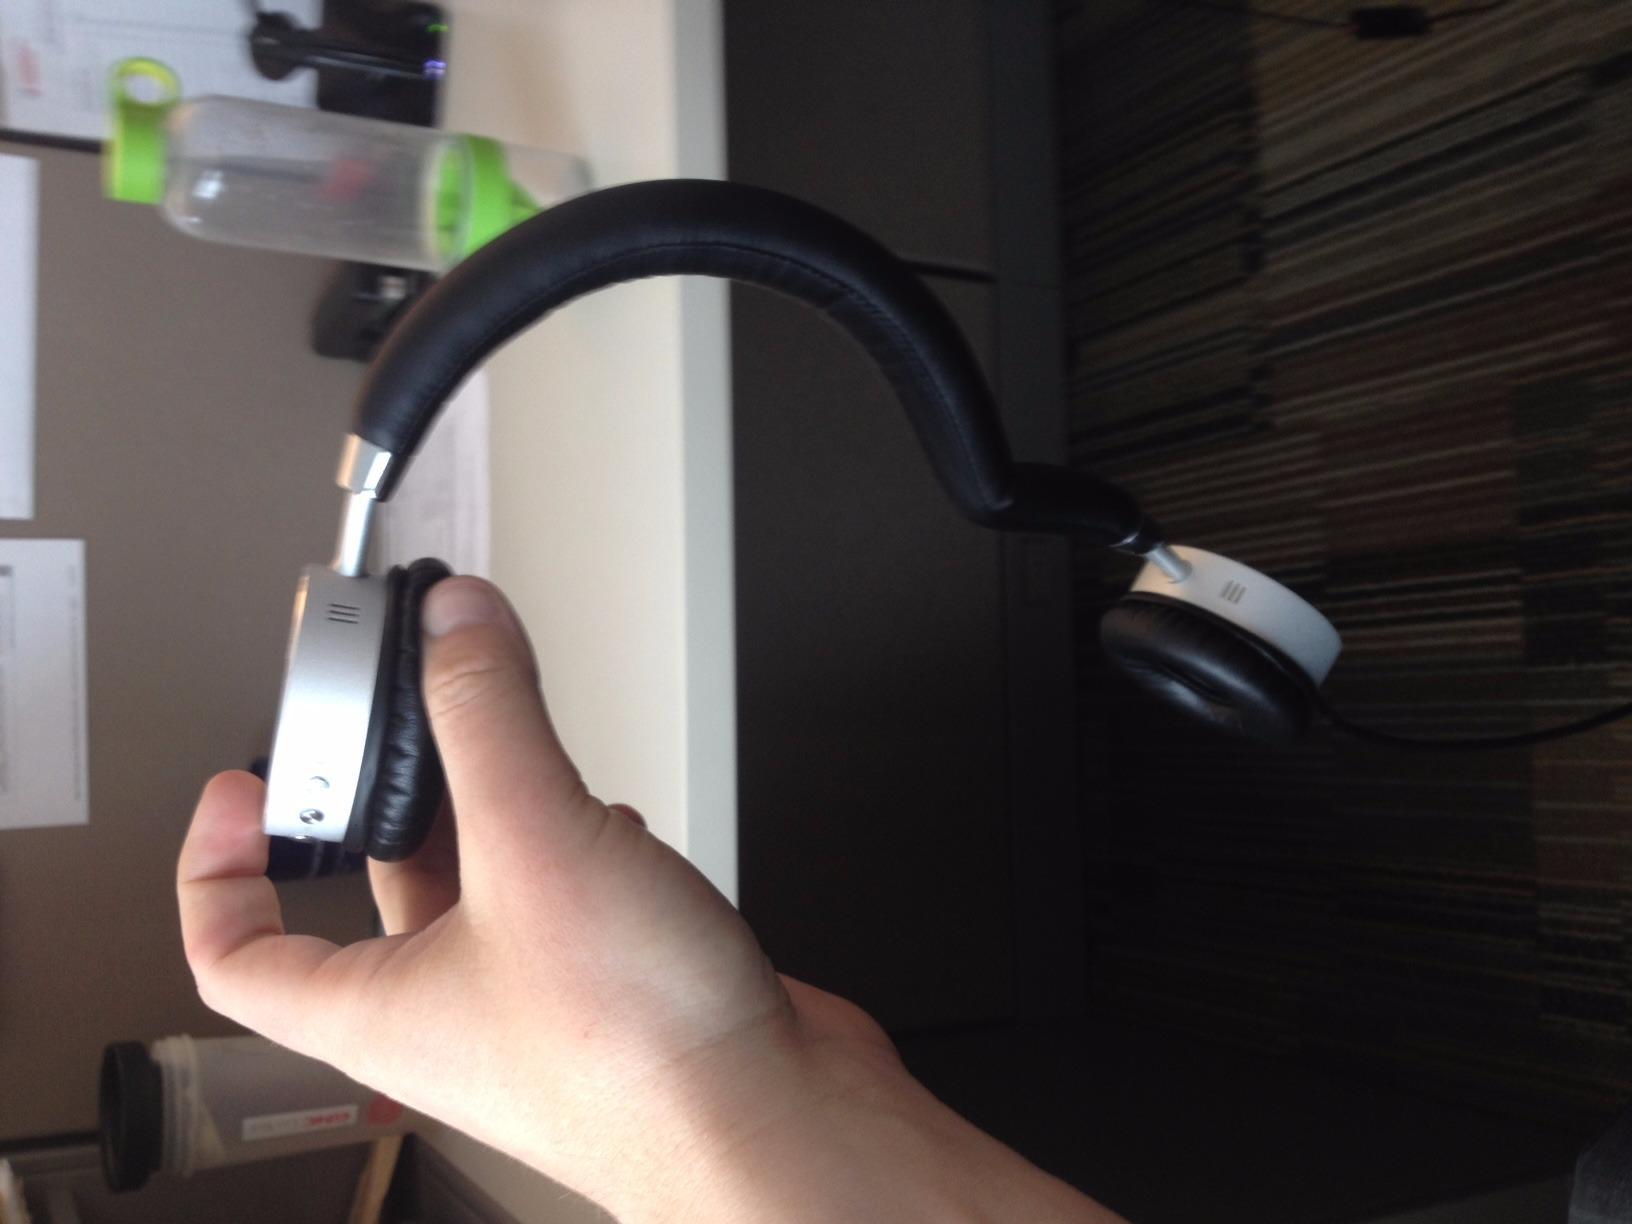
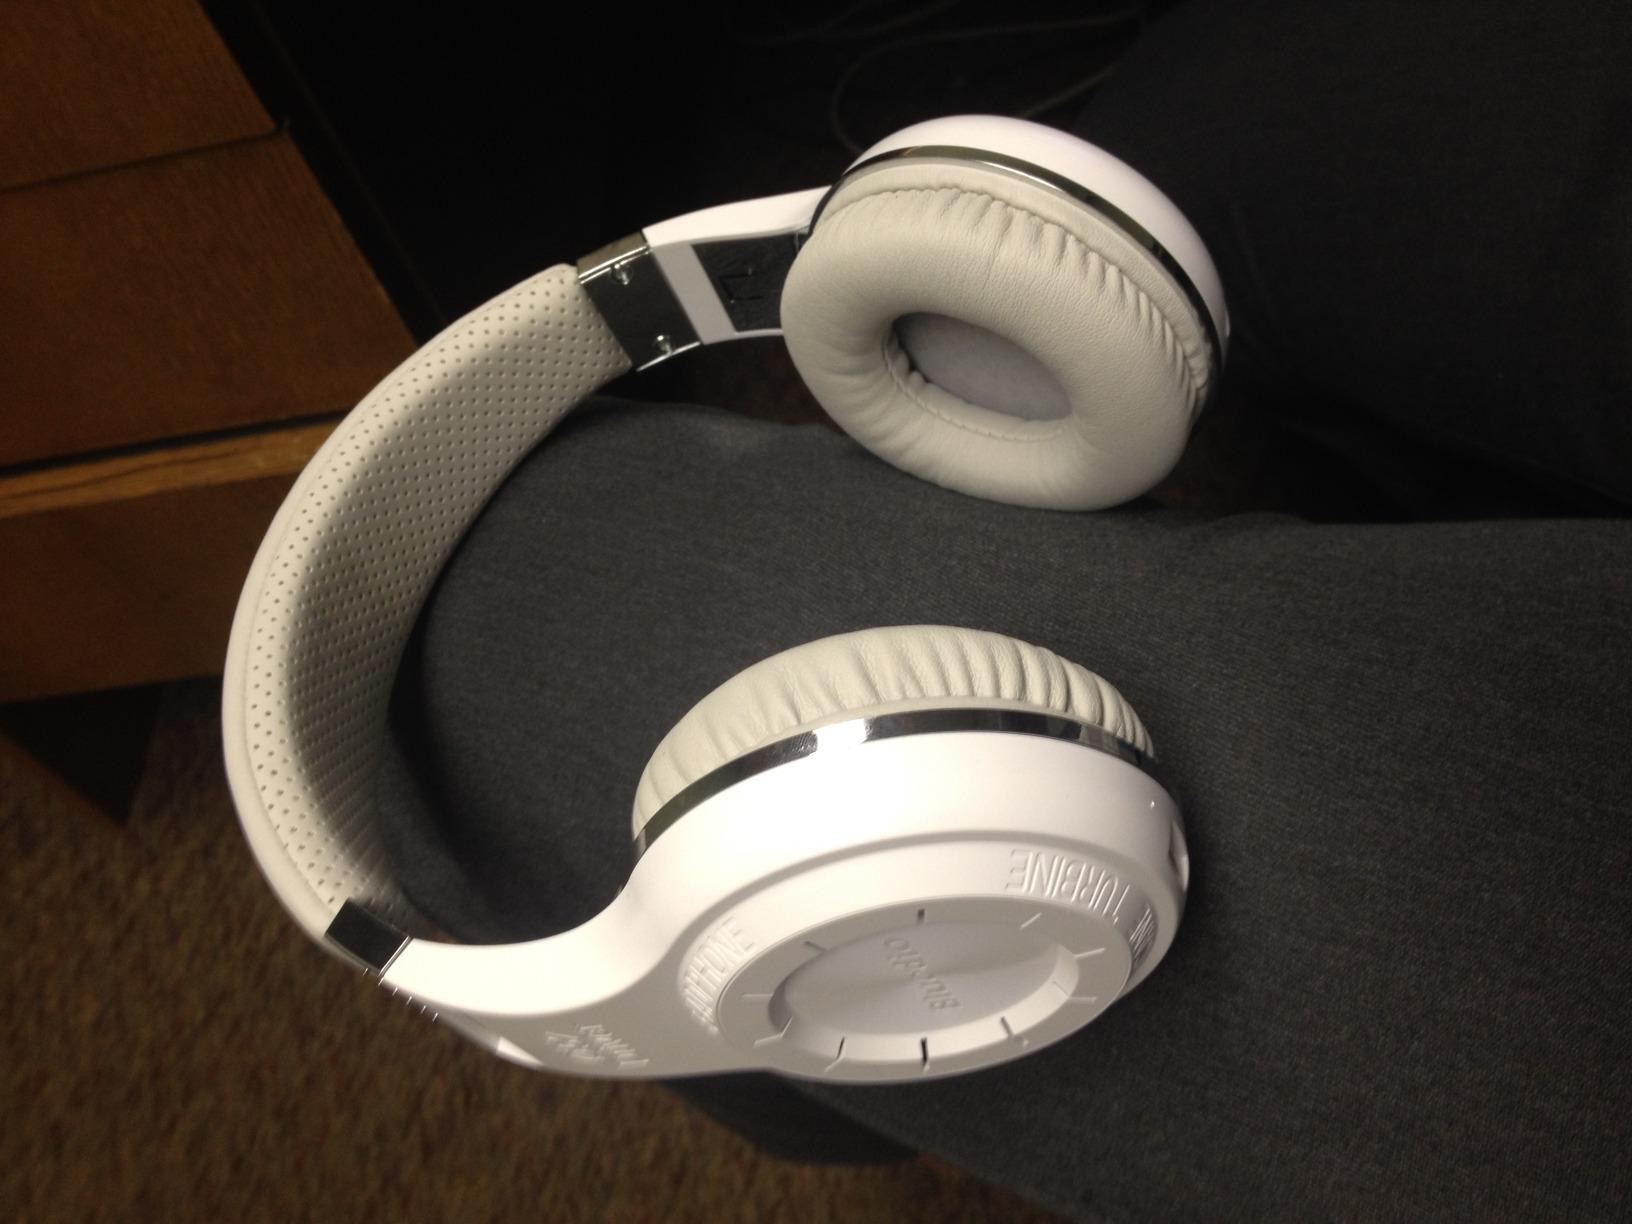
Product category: headphones
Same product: no